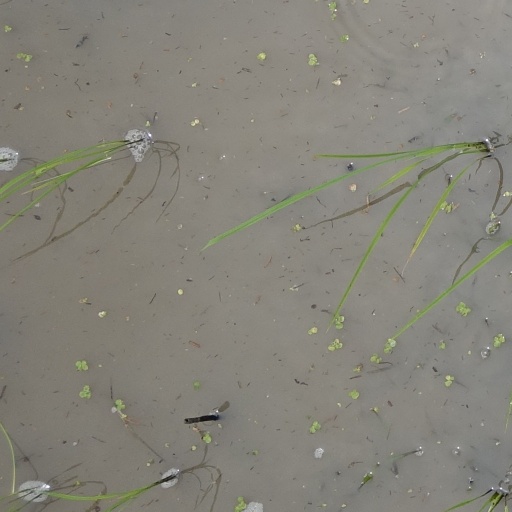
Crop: rice